Jurka Vićbič

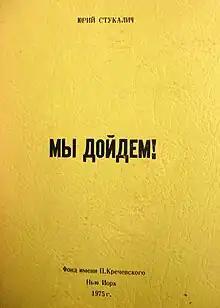
"We will get there!", 1975

After World War II, Vićbič lived in Western Europe and then in the US becoming a prominent member of the Belarusian diaspora. He founded a literary society "Šypšyna" ( (Wild Rose)) and launched a journal with the same name. Later, he was instrumental in the publication of another journal "Źviniać zvany Śviatoj Safii" ( (The Bells of St Sophia Ringing)).